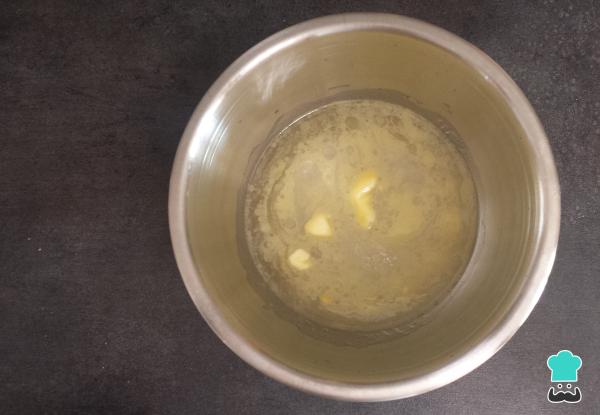
Es importante que para hacer la masa de las arepas el agua no esté fría, será suficiente con que esté a temperatura ambiente. Entonces, mezcla el agua con la mantequilla derretida y añade también un poco de sal.Puedes derretir la mantequilla en el microondas y esta puede ser de cualquier tipo, ya que lo que aporta es suavidad a la masa.